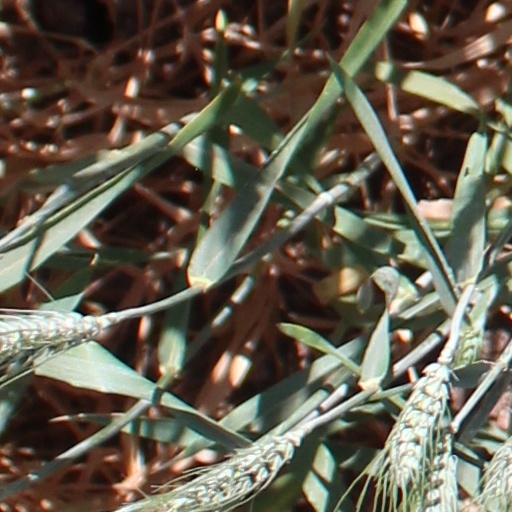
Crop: wheat